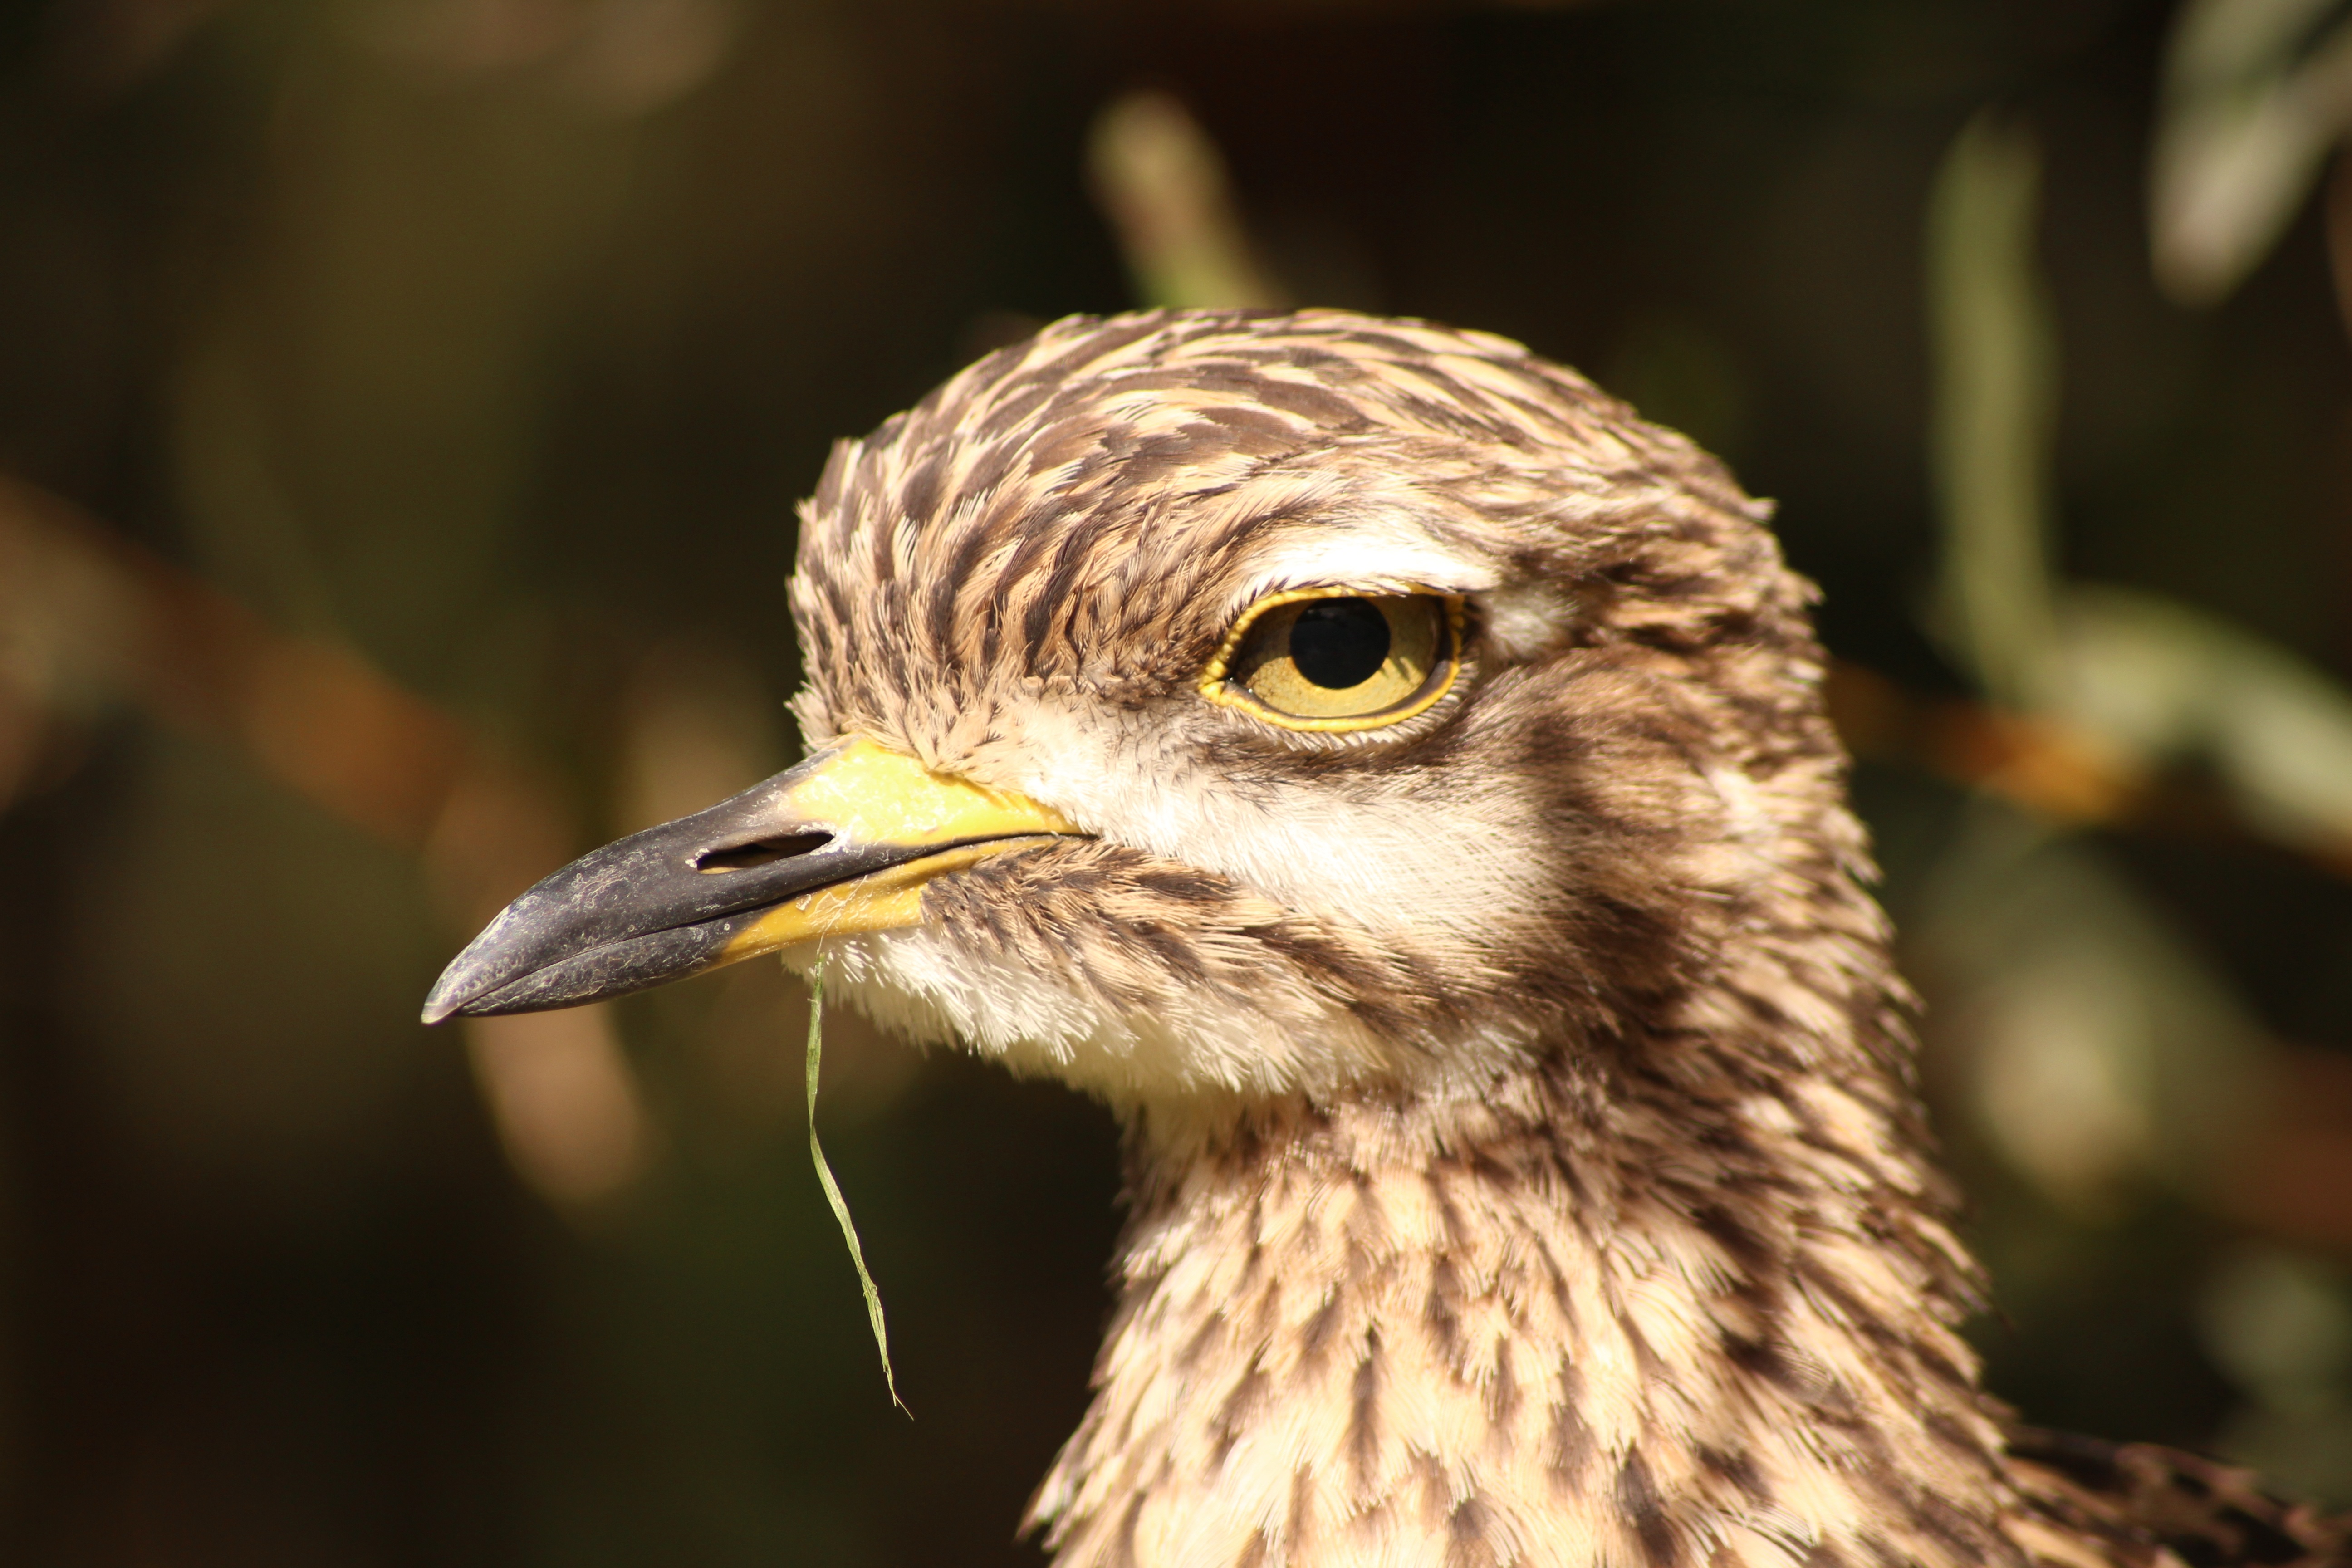
nature, bird, cute, wildlife, zoo, beak, fauna, bird of prey, close up, vertebrate, wild bird, animal world, wildlife photography, freilebend